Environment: real
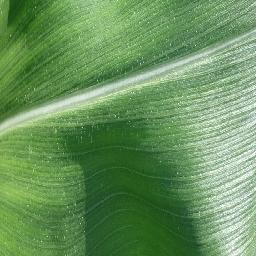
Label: healthy